Distance line

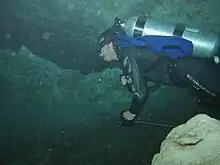
A cave diver running a distance line into the overhead environment to facilitate a safe exit

Distance lines are wound on to a spool or a reel for storage, and are laid "in situ" by unrolling. The length of the distance line used is dependent on the plan for the dive. An open water diver using the distance line only for a surface marker buoy may only need , whereas a cave diver may use multiple reels of lengths from to 1000+ ft (300 m).